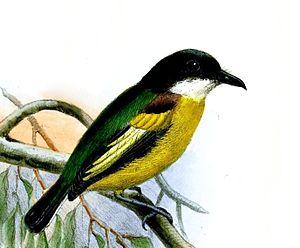
Le Todirostre à ailes d'or est une espèce de passereaux de la famille des Tyrannidae.